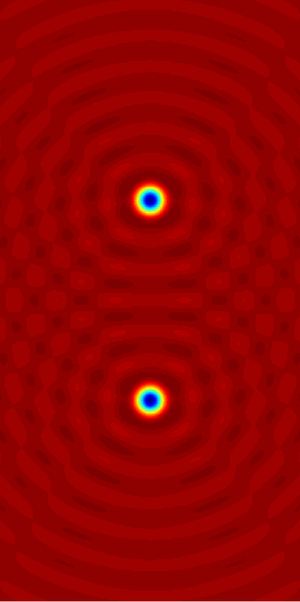
L'analyse mathématique regroupe sous le terme de fonctions spéciales un ensemble de fonctions analytiques non élémentaires, qui sont apparues au XIXᵉ siècle comme solutions d'équations de la physique mathématique, particulièrement les équations aux dérivées partielles d'ordre deux et quatre.